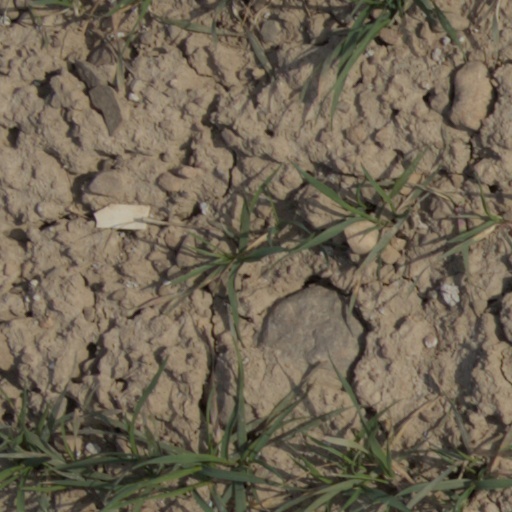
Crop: wheat